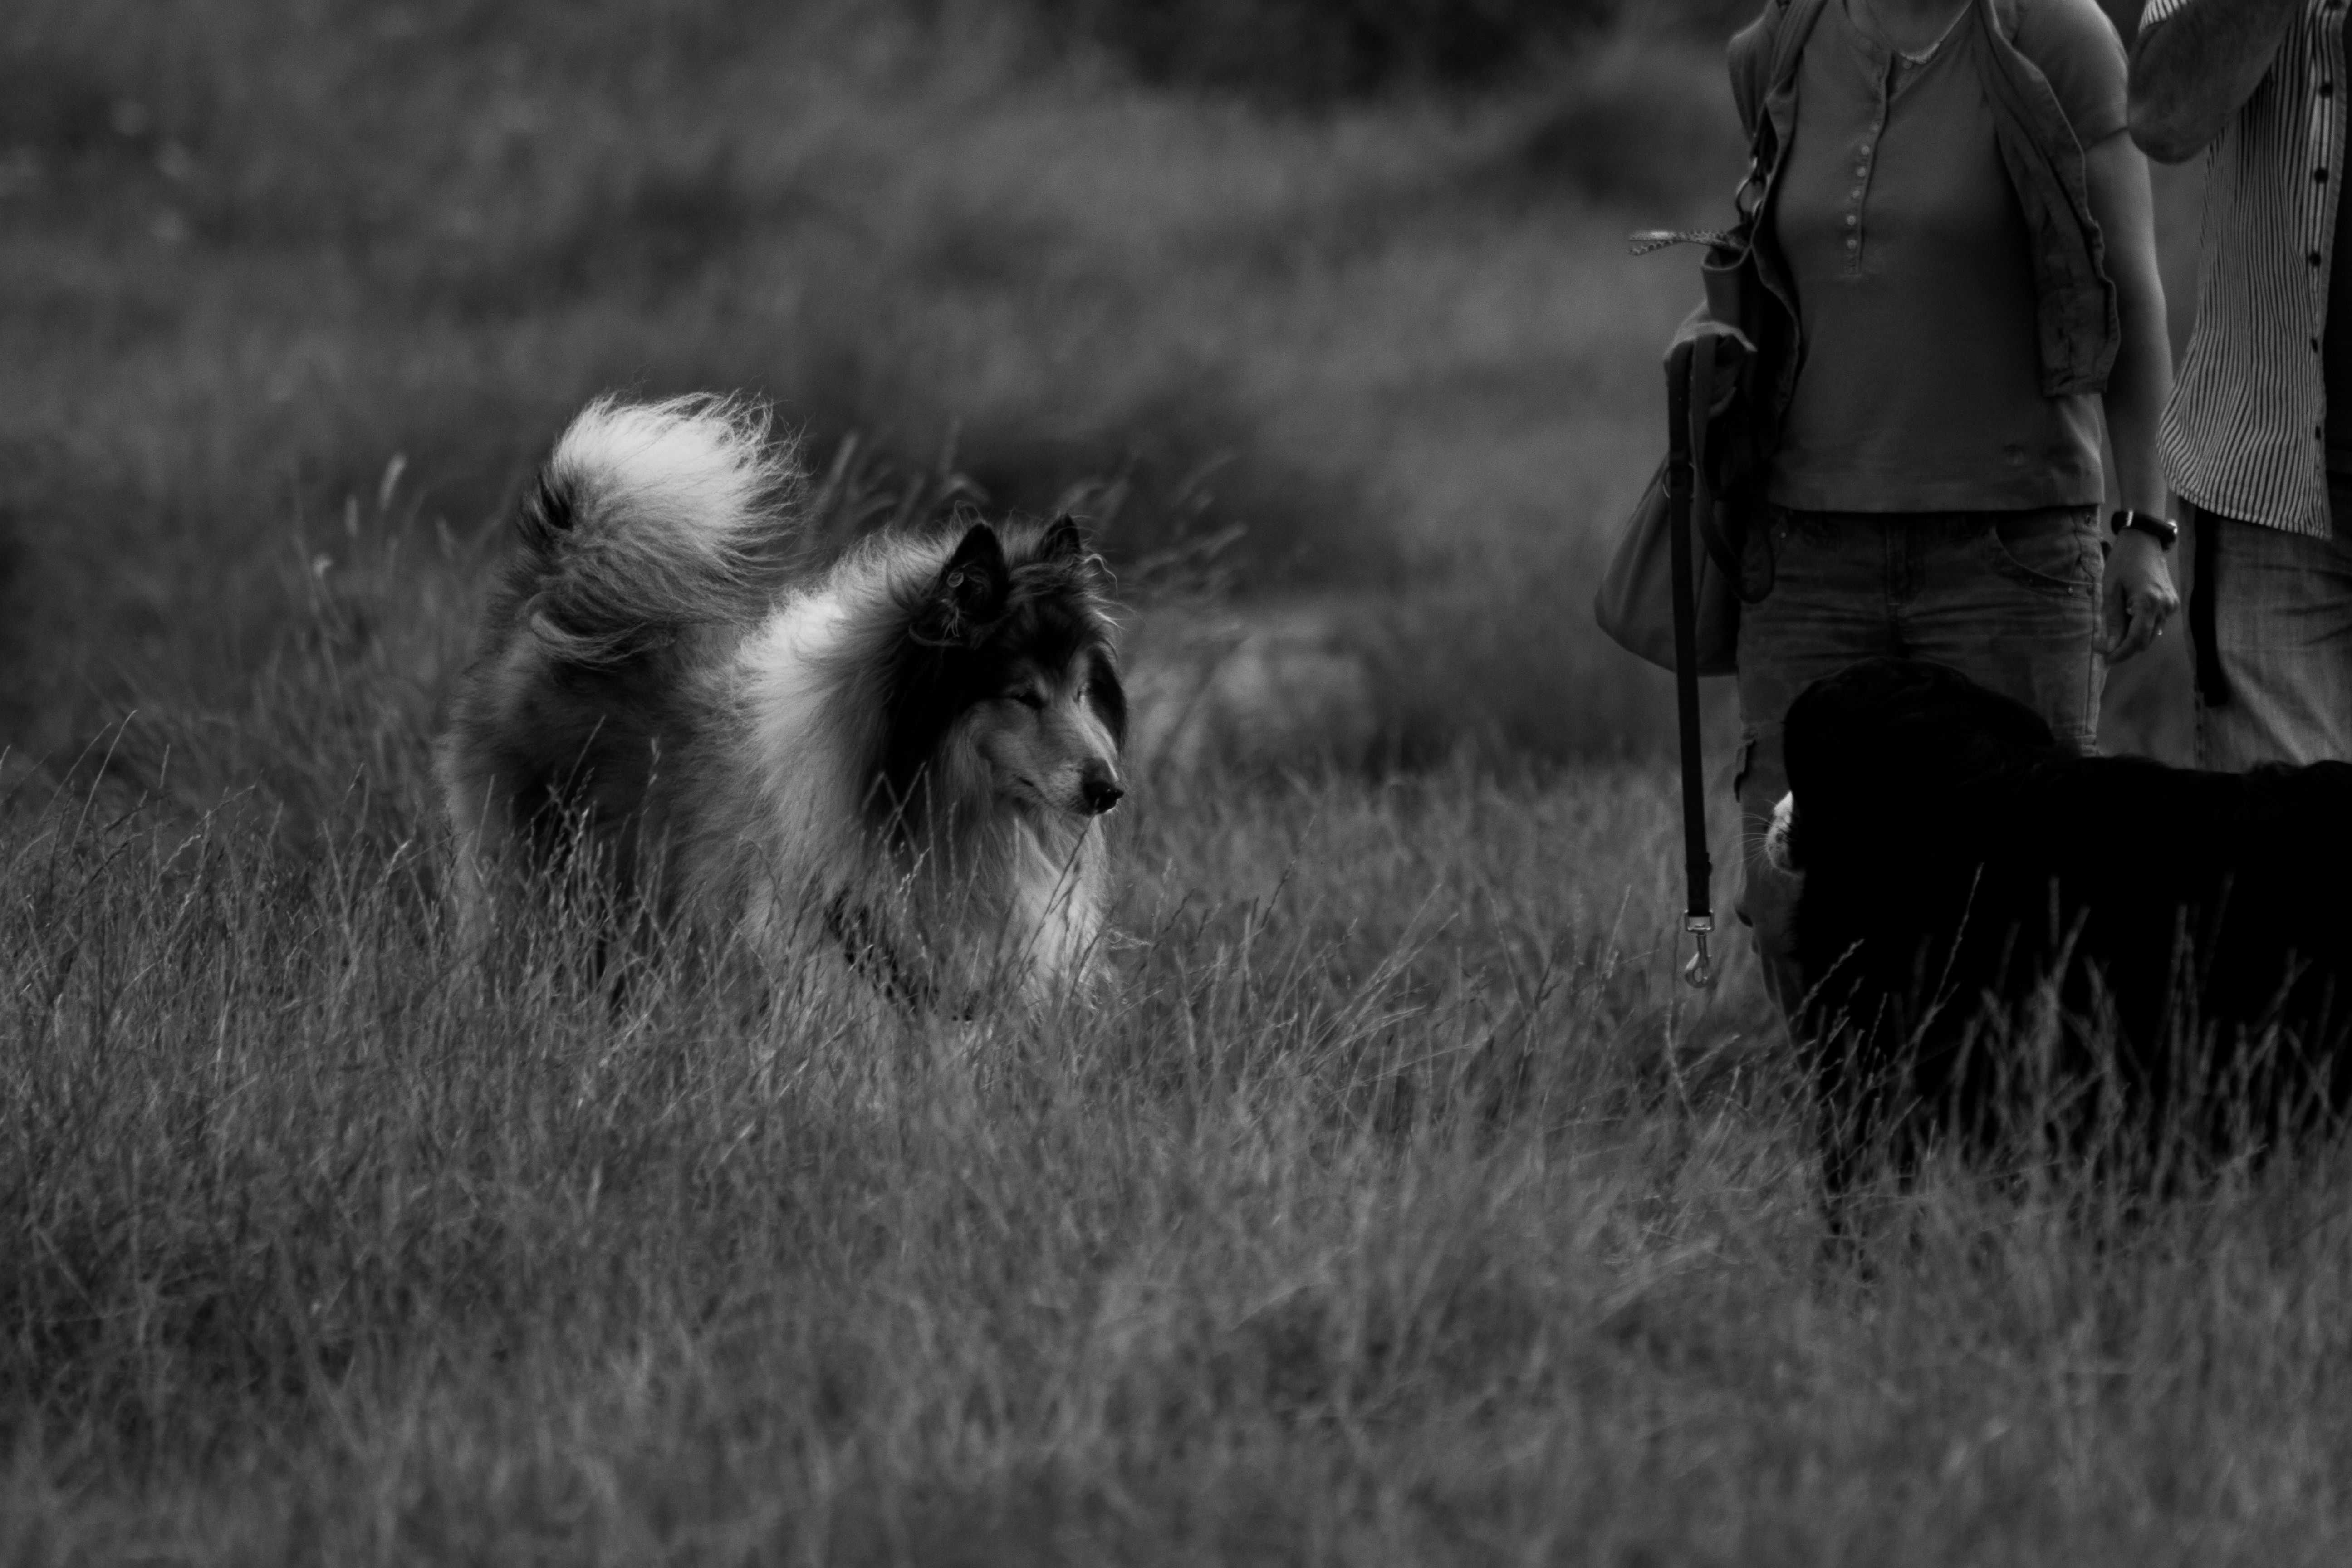
grass, black and white, mammal, black, monochrome, monochrome photography, dog like mammal